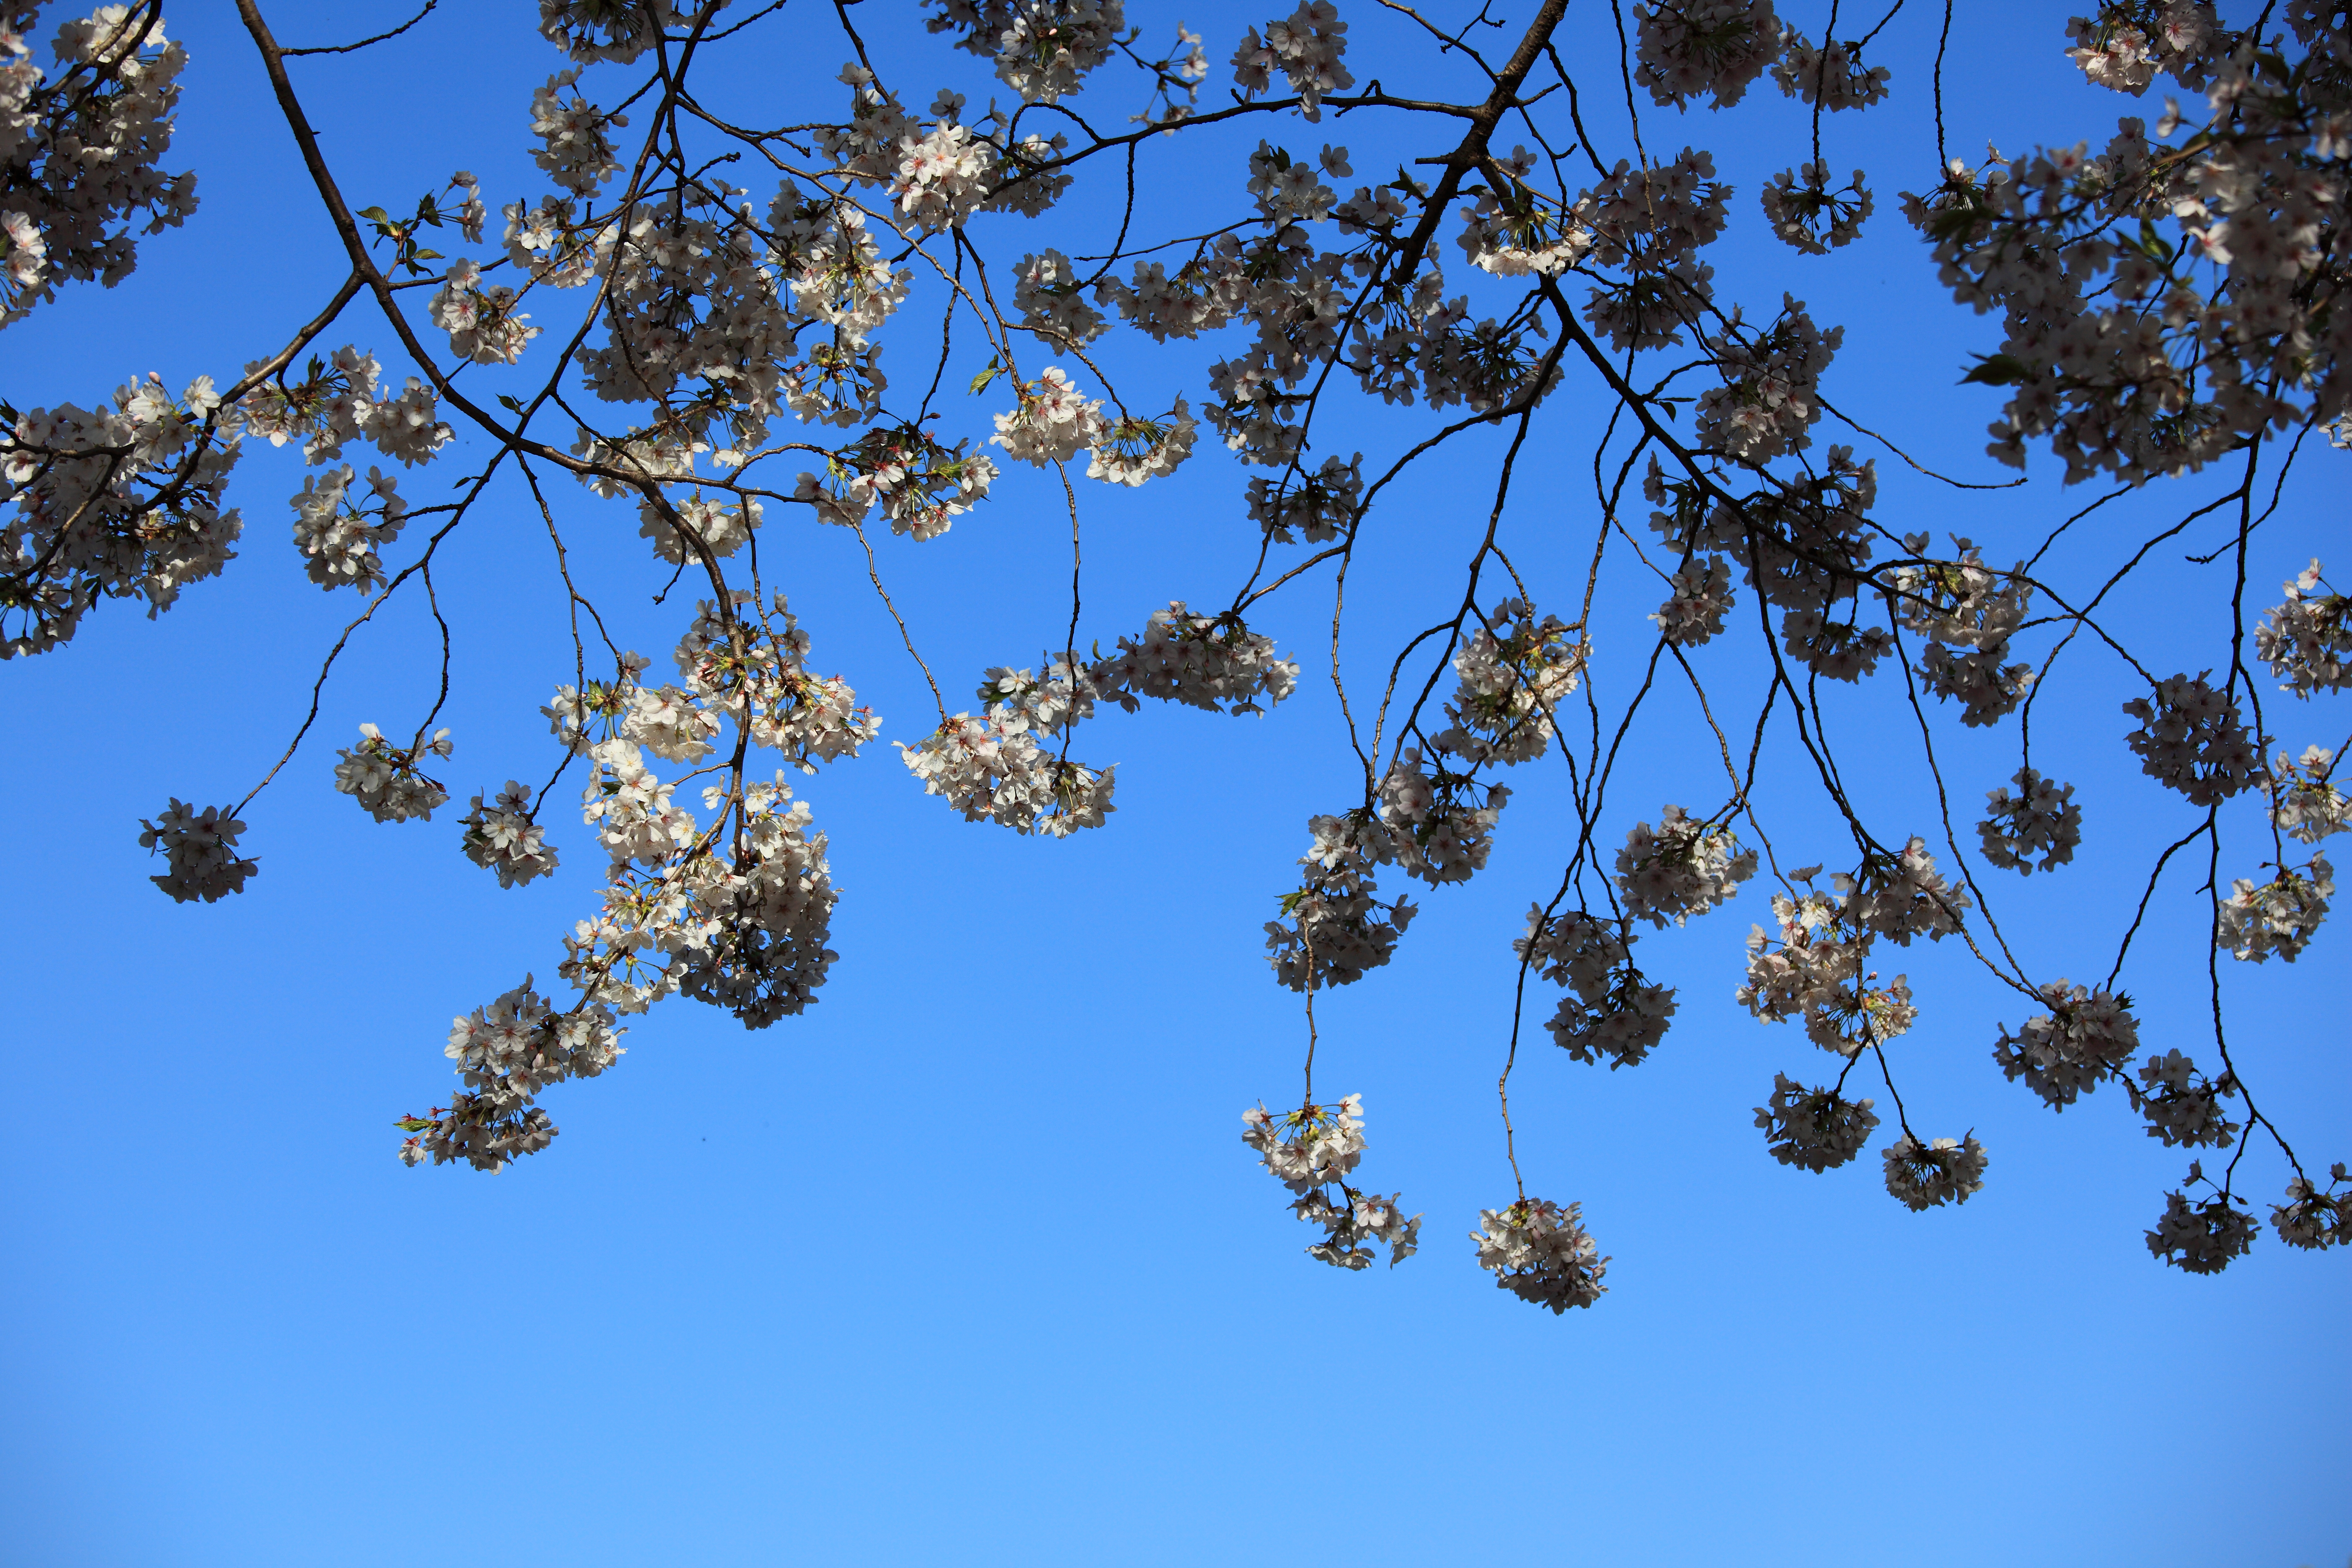
tree, nature, branch, blossom, plant, sky, sunlight, leaf, flower, high, botany, blue, flora, 5d, sakura, hires, markii, cherry, hi, res, resolution, woody plant